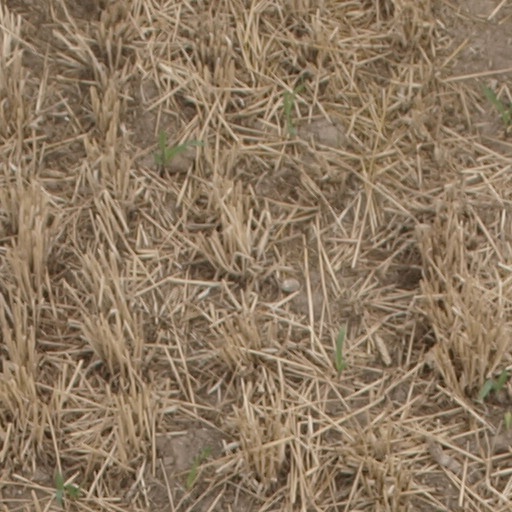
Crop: maize; corn